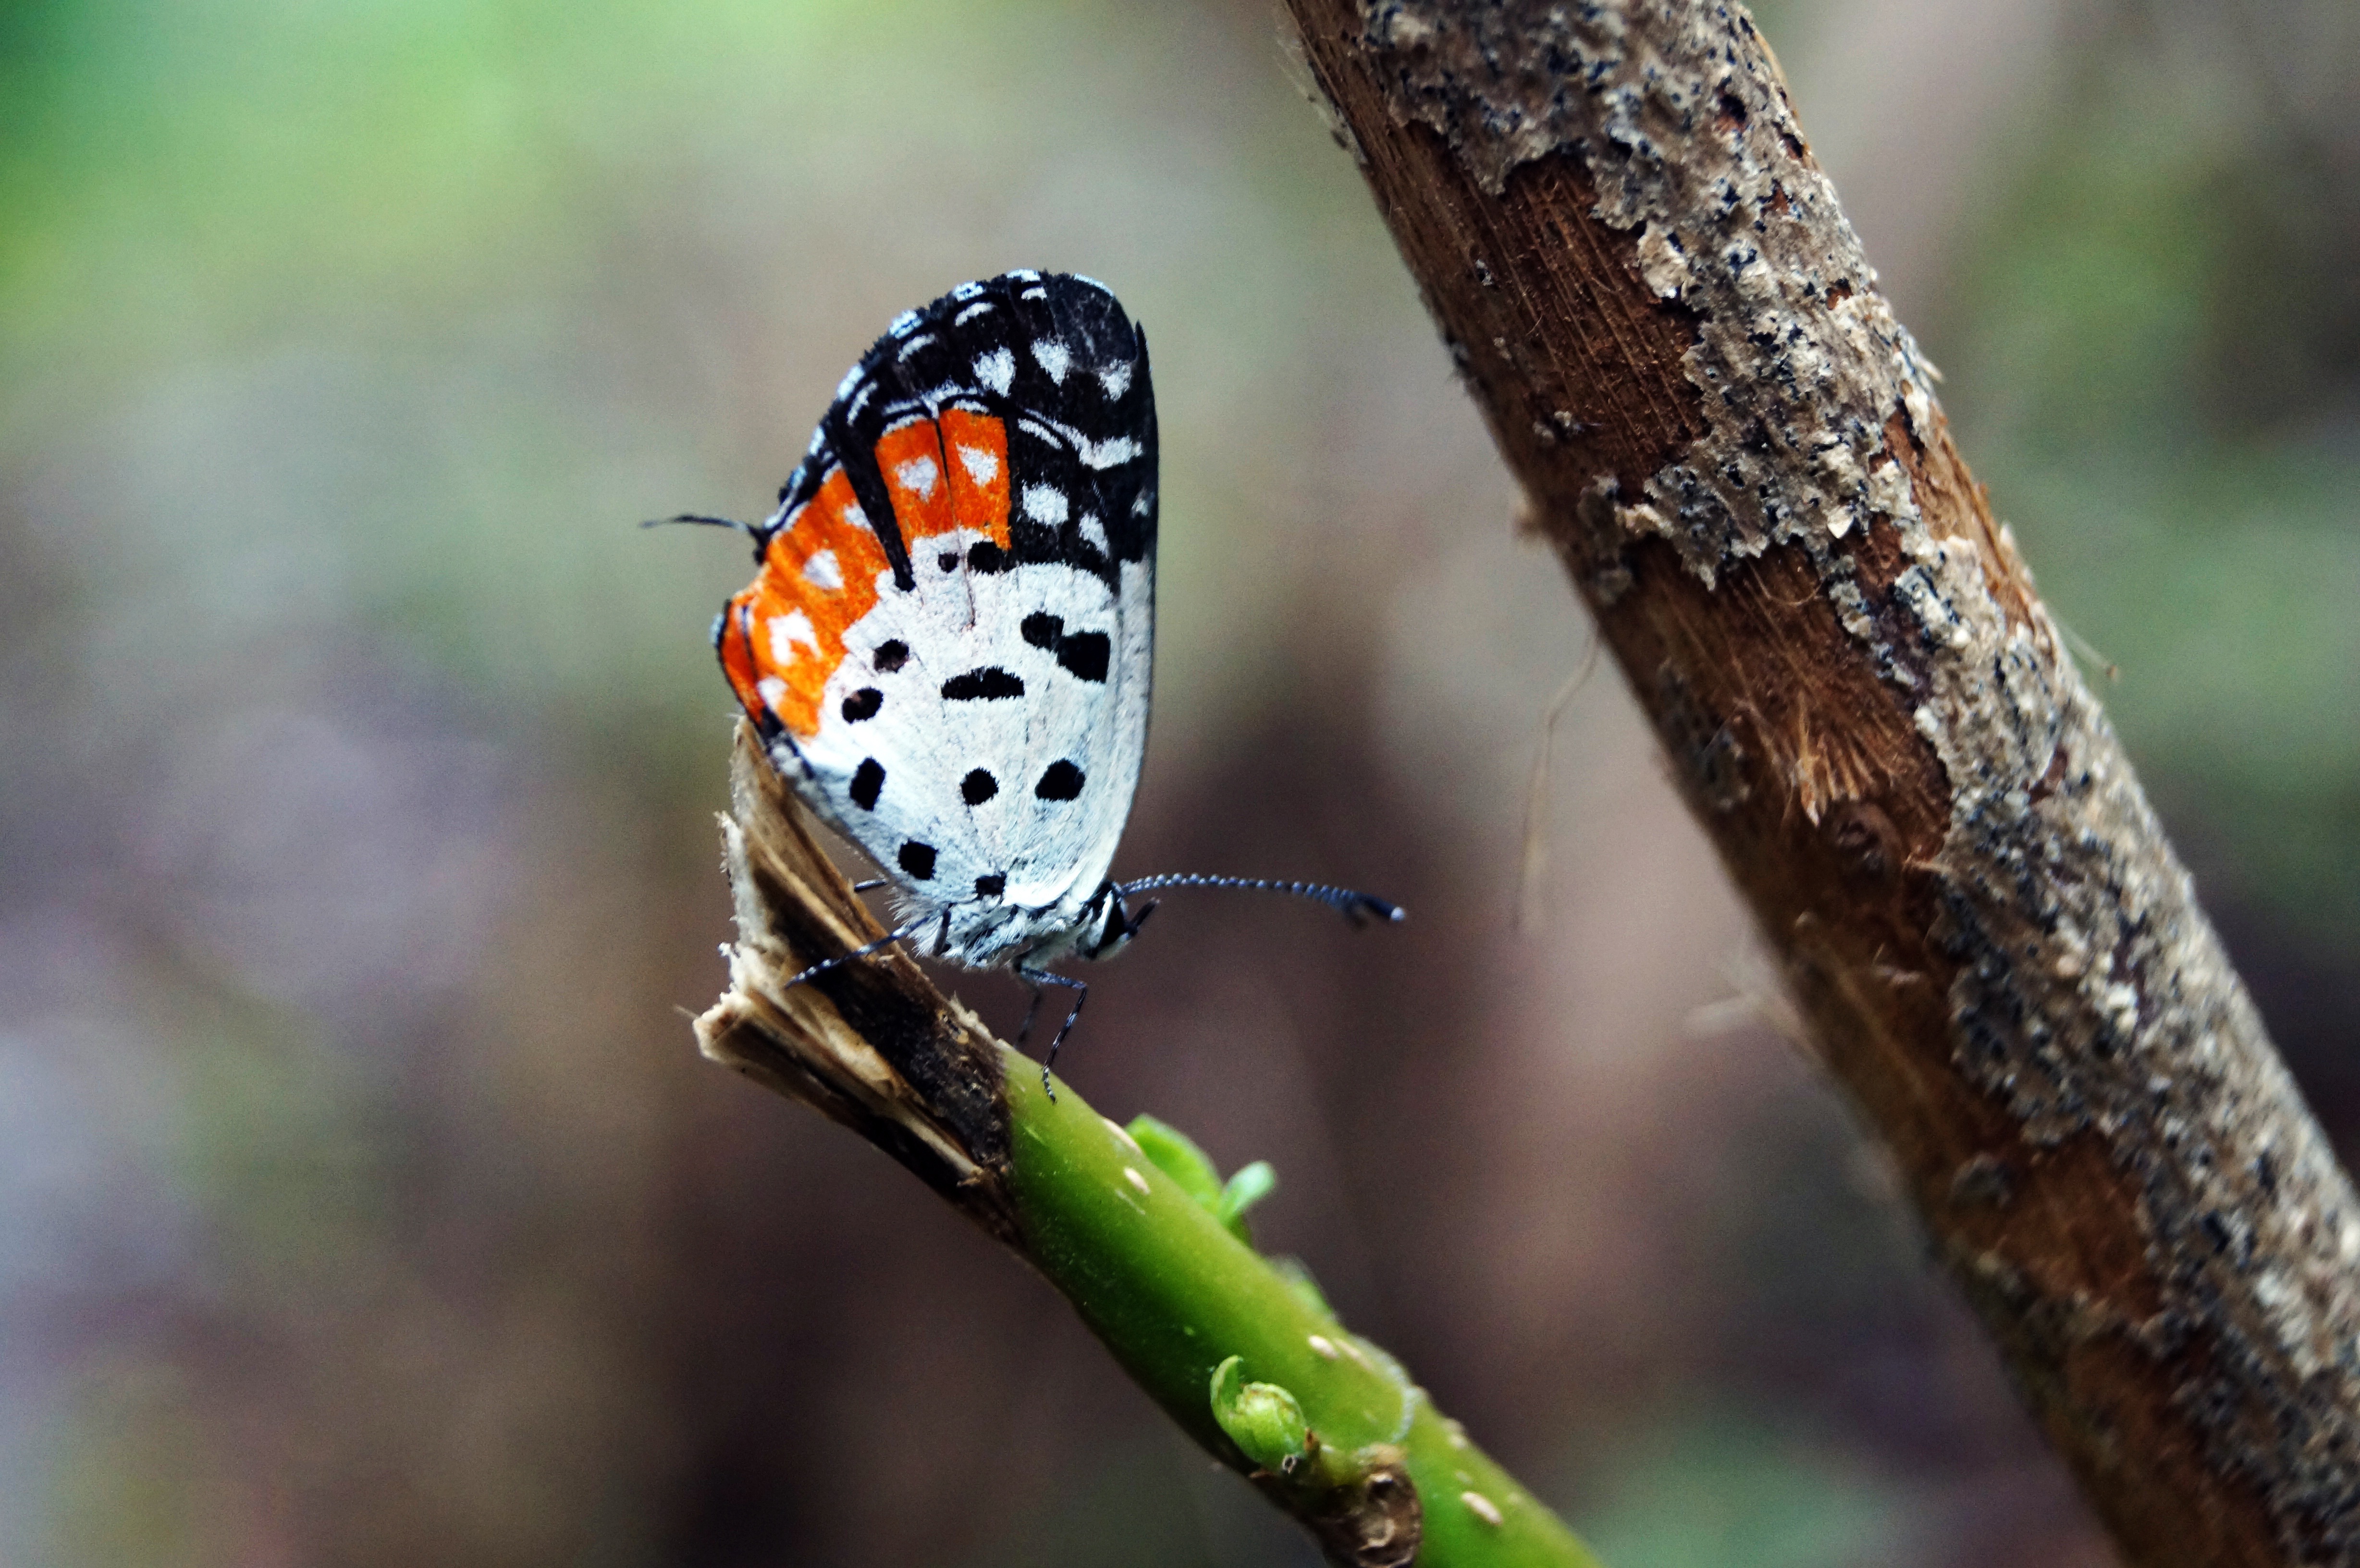
nature, branch, photography, leaf, flower, animal, wildlife, orange, green, insect, macro, sitting, natural, butterfly, colorful, flora, fauna, invertebrate, close up, monarch butterfly, macro photography, arthropod, pollinator, plant stem, moths and butterflies